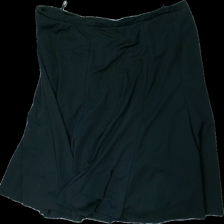
View: front
Type: Skirt
Category: Ladies
Brand: Missing
Colors: Black
Material: 100% polyester
Cut: Regular
Season: All
Damage: loose/warped waistband
Damage location: top center
Price range: <50
Recommended usage: Export
Comment: loose/warped waistband